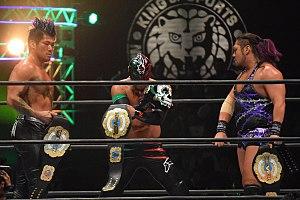
Le NEVER Openweight 6-Man Tag Team Championship est un championnat de catch utilisé par la New Japan Pro Wrestling. Il a été créé en décembre 2015 avec Toru Yano et The Briscoe Brothers battent Bullet Club pour devenir les premiers champions lors de Wrestle Kingdom 10.
Kiyonari Sanada est un catcheur japonais né le 28 janvier 1988 à Niigata au Japon. Il travaille actuellement à la New Japan Pro Wrestling sous le nom de Sanada.
Los Ingobernables de Japon, également raccourcie à Los Ingobernables ou LIJ est un clan de catcheurs appartenant à la New Japan Pro Wrestling, une fédération de catch japonaise et dirigée par Tetsuya Naitō. Une émanation de l'écurie mexicaine Los Ingobernables issue de la Consejo Mundial de Lucha Libre, le groupe a été formé en novembre 2015 par Tetsuya Naitō, Evil et Bushi. Le groupe à depuis été rejoints par Sanada, Hiromu Takahashi et Shingo Takagi. Grâce aux relations de travail de la NJPW et de la Ring of Honor, l'écurie est également apparue aux États-Unis avec Jay Lethal et son manager Truth Martini, d'anciens membres du groupe à temps partiel.
Takaaki Watanabe né le 26 janvier 1987, est un catcheur japonais. Il travaille actuellement à la New Japan Pro Wrestling sous le nom de EVIL.
Tetsuya Shimizu né le 5 avril 1983, est un catcheur japonais. Il travaille actuellement à la New Japan Pro Wrestling sous le nom de Bushi.